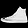
Label: Sneaker